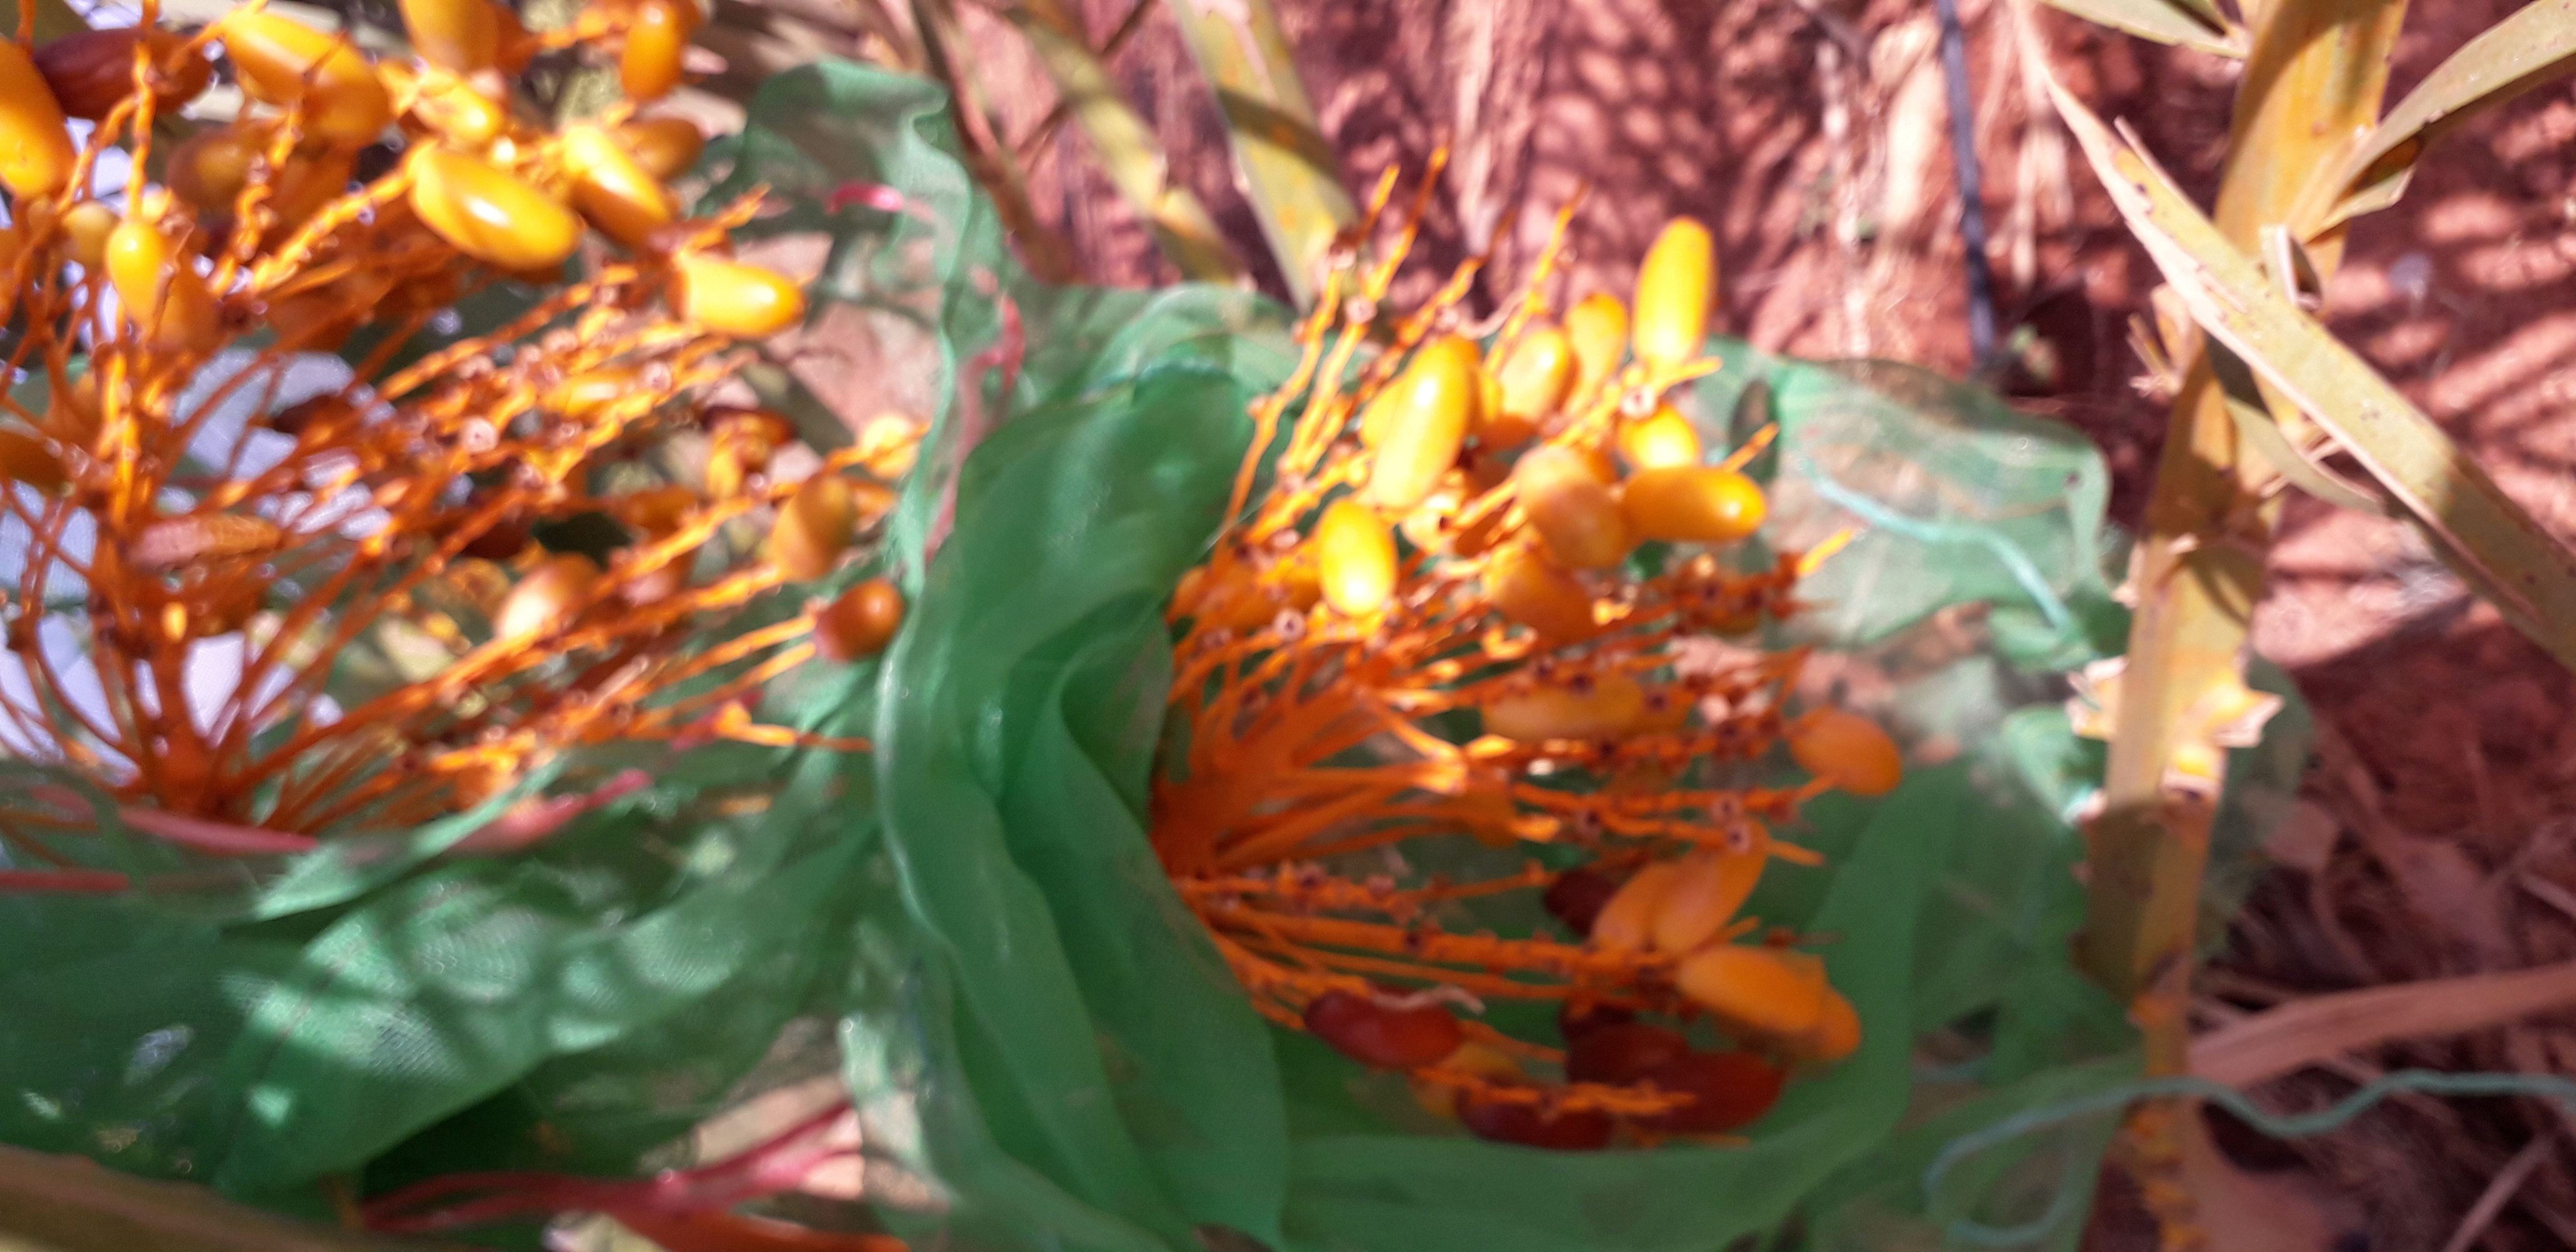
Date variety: kholt